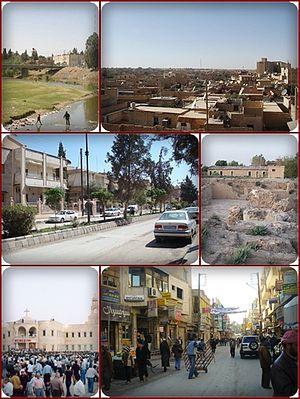
Hassaké ou Hassetché, est une ville du nord-est de la Syrie, capitale du gouvernorat d'Hassaké, traversée par le Khabour.